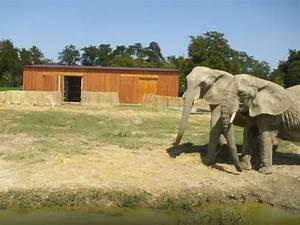
elephant